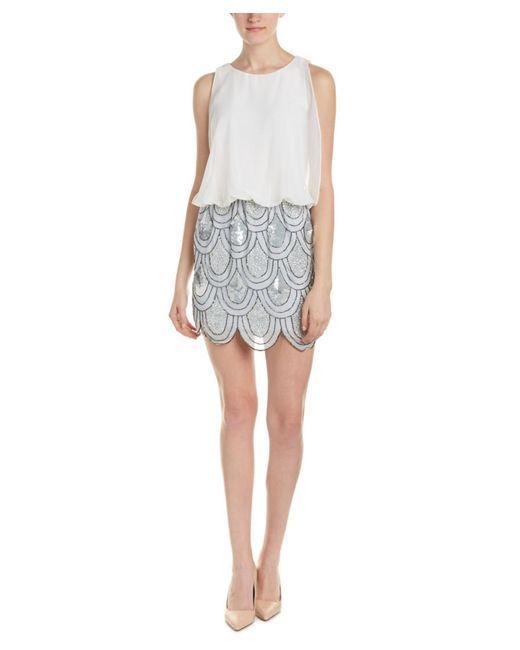
modernes Paillettenkleid für Damen ärmelloses Shirt